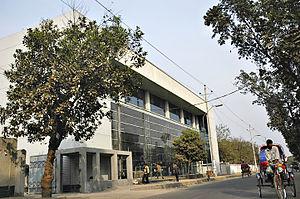
Jaijaidin est un quotidien en bengali publié à Dacca, au Bangladesh.